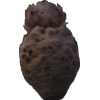
Label: celery